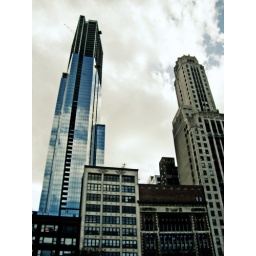
It was a chilly Earth Day in Chicago although the blue sky broke through every now and again.